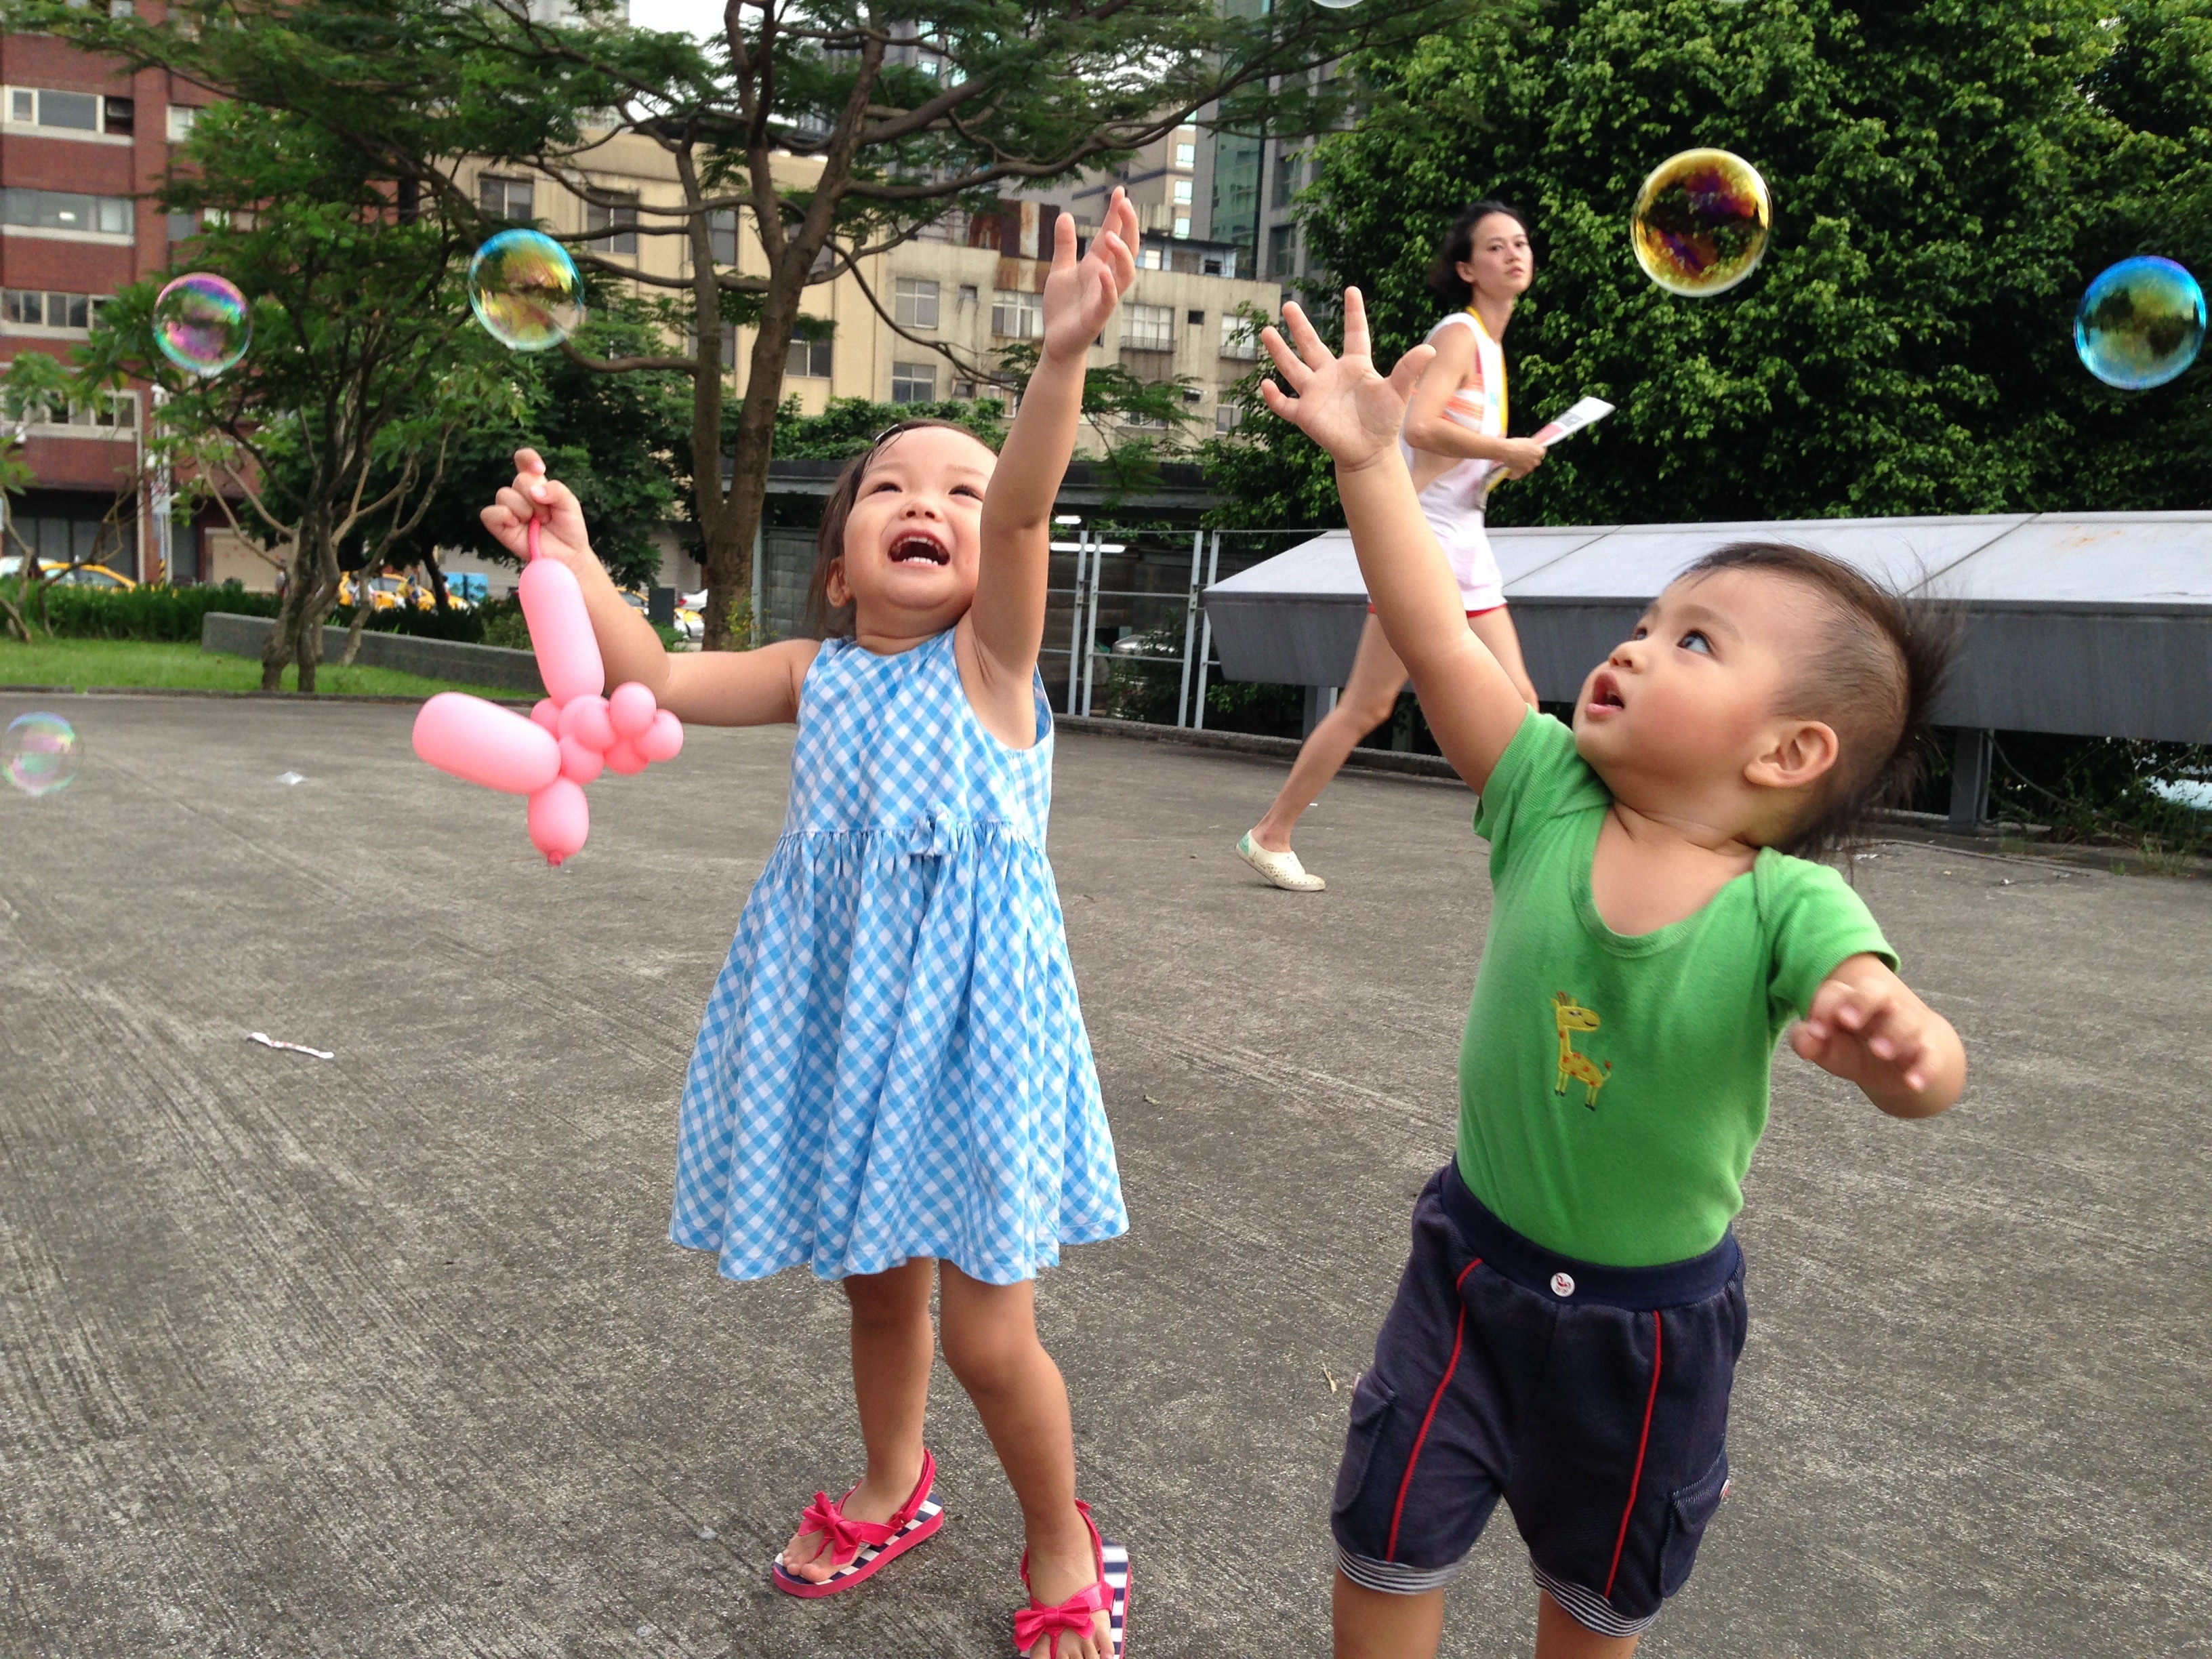
people, play, park, child, bubble, kids, fun, playground, day, qing zi, qi ball